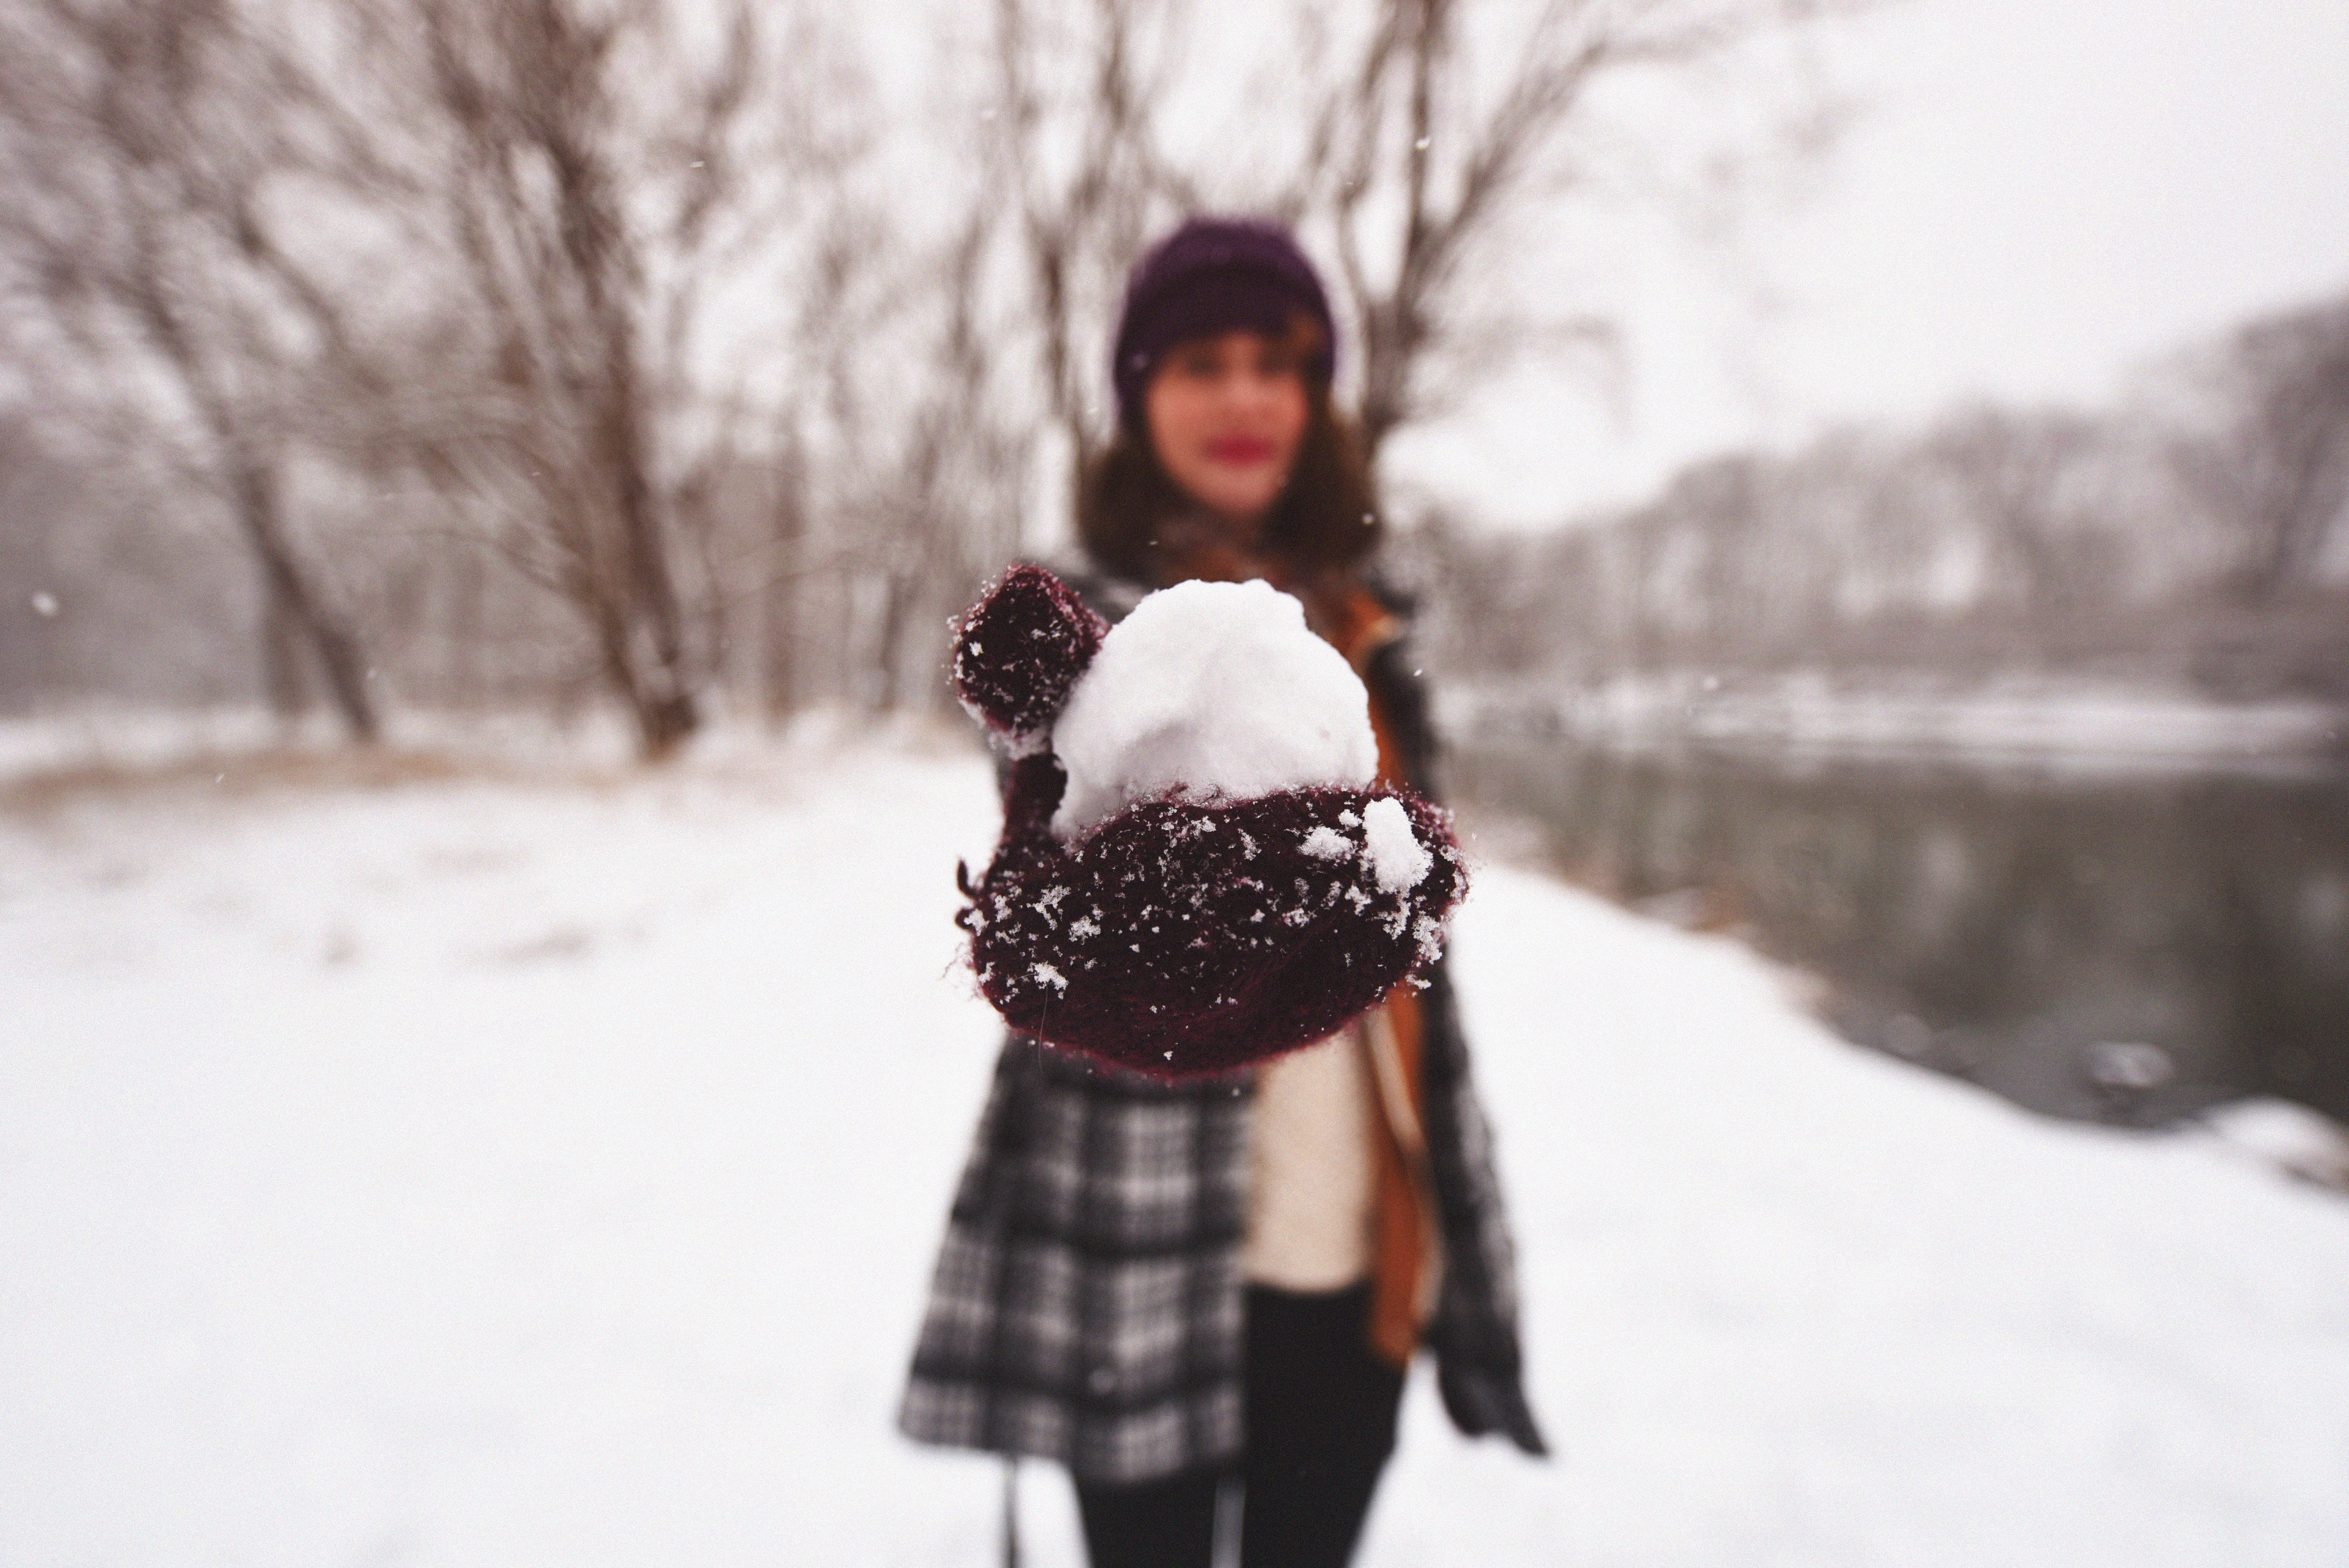
snow, photograph, winter, fur, freezing, plaid, beauty, pattern, snapshot, fashion, joint, design, Playing in the snow, shoulder, black and white, photography, winter storm, textile, tartan, outerwear, tree, street fashion, smile, blizzard, black hair, brown hair, knee, style